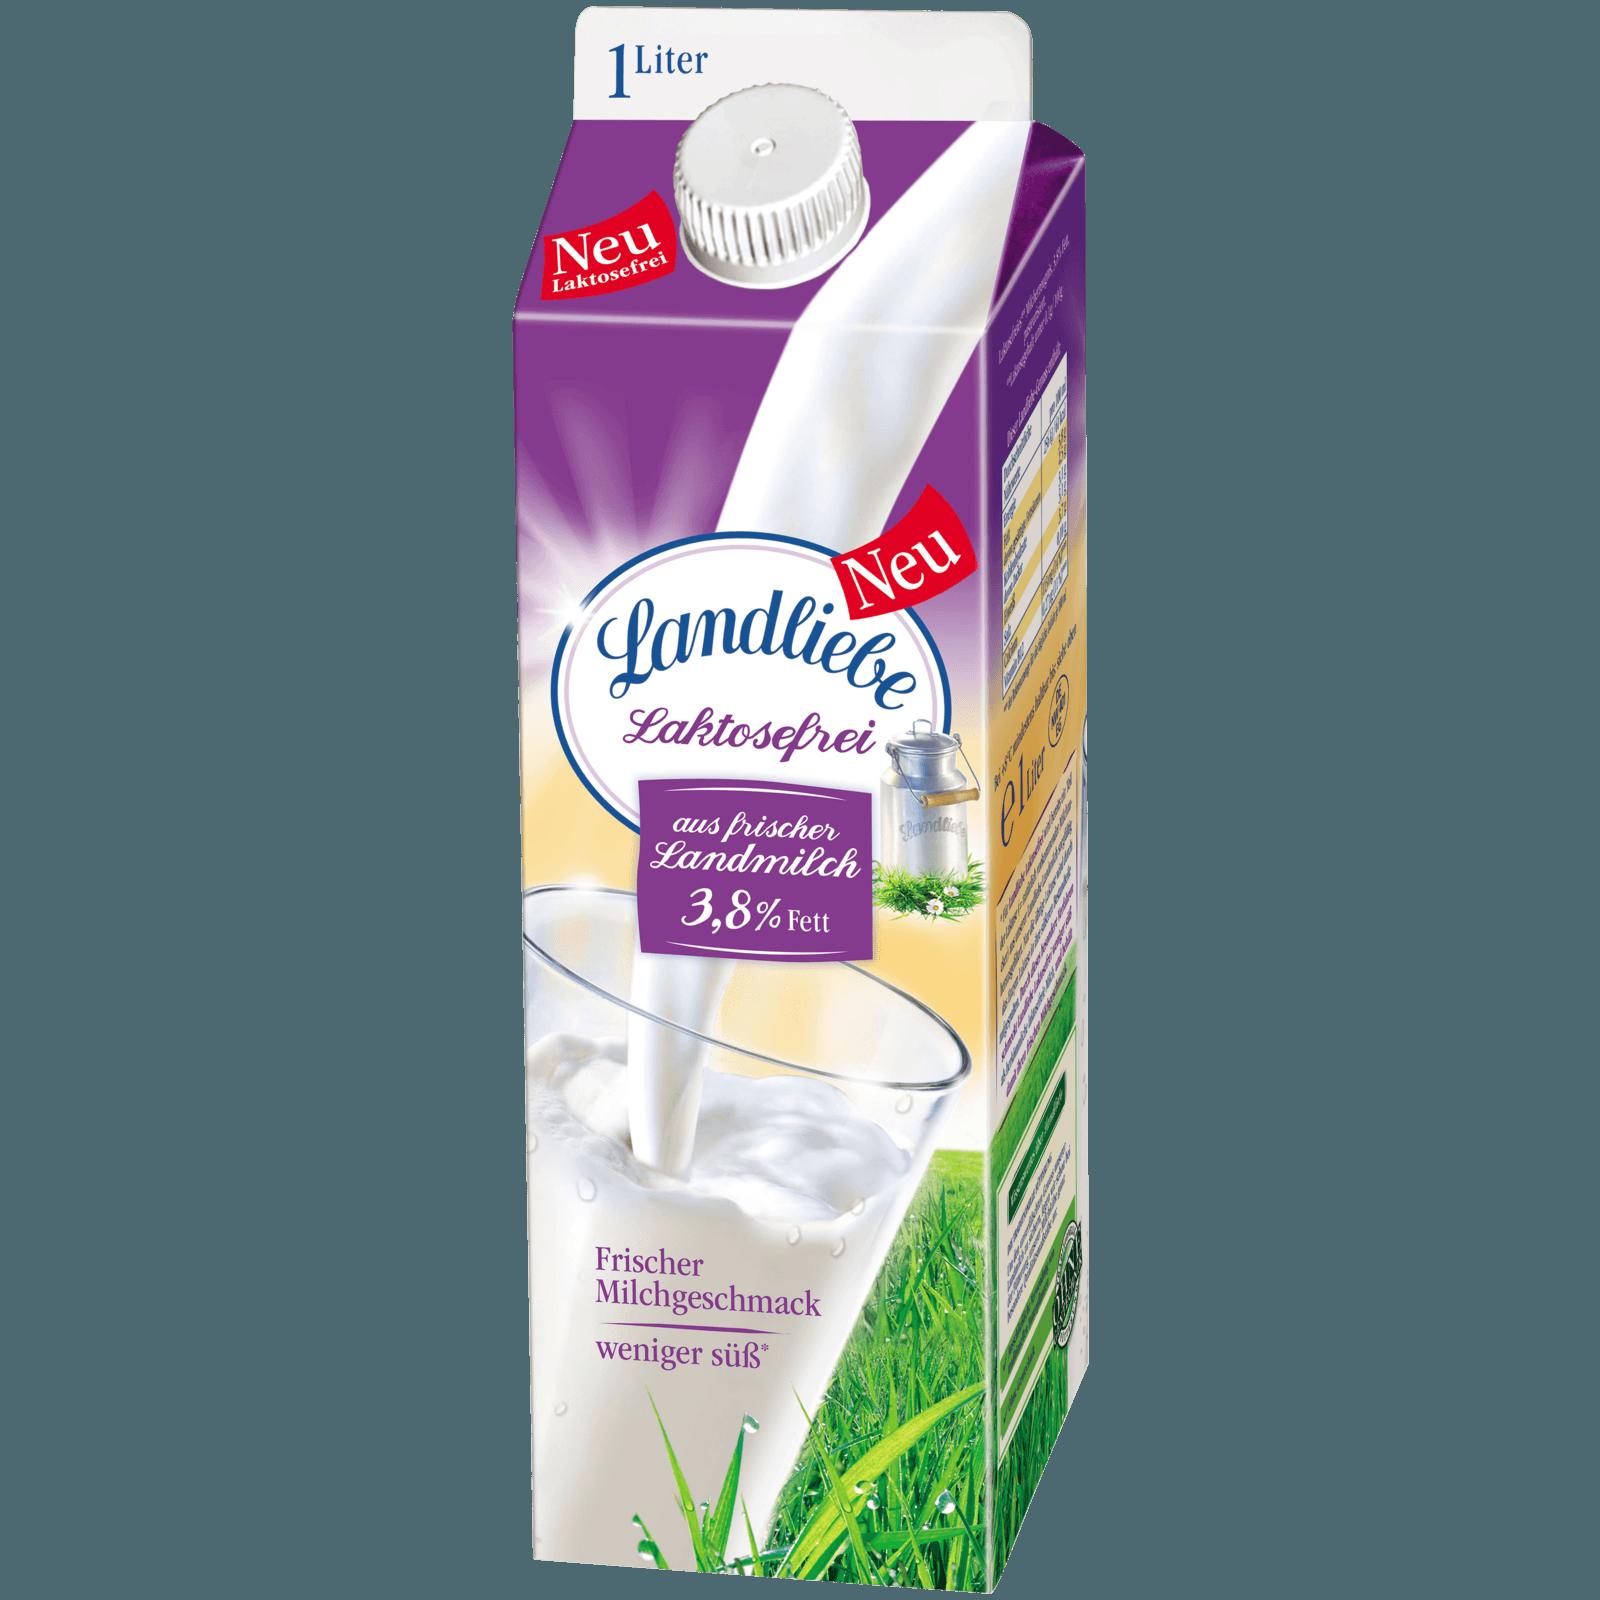
Label: cardboard